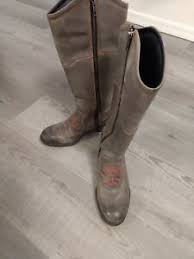
Waste category: shoes